Spanish Civil War

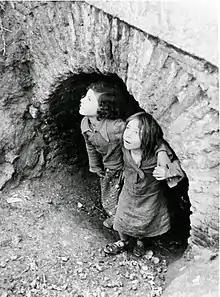
Children take refuge during the Francoist bombing over Madrid (1936–1937). Republicans managed to repel the siege despite the bombing.

Mola, Franco's second-in-command, was killed on 3 June, in an airplane accident. In early July, despite the earlier loss at the Battle of Bilbao, the government launched a strong counter-offensive to the west of Madrid, focusing on Brunete. The Battle of Brunete, however, was a significant defeat for the Republic, which lost many of its most accomplished troops. The offensive led to an advance of , and left 25,000 Republican casualties.